Guilded Age

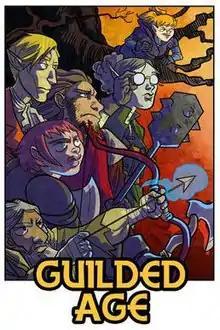
The title page cover to "Guilded Age" featuring all main characters past and present.

Guilded Age is a 2009 fantasy webcomic about five heroes who have come together to work for a common goal: three squares and a warm bed. Its narrative presents a conflict between warring coalitions based on centuries-old feuds, but the writers claim they intend to "try to focus on what's important." The webcomic is a collaboration among T Campbell, Erica Henderson, and Phil Kahn. T Campbell, the co-writer, has described "Guilded Age" as a "fantasy dramedy-adventure" Henderson stepped down as the primary artist of the strip at the end of November 2010, with art duties being taken over by John Waltrip.